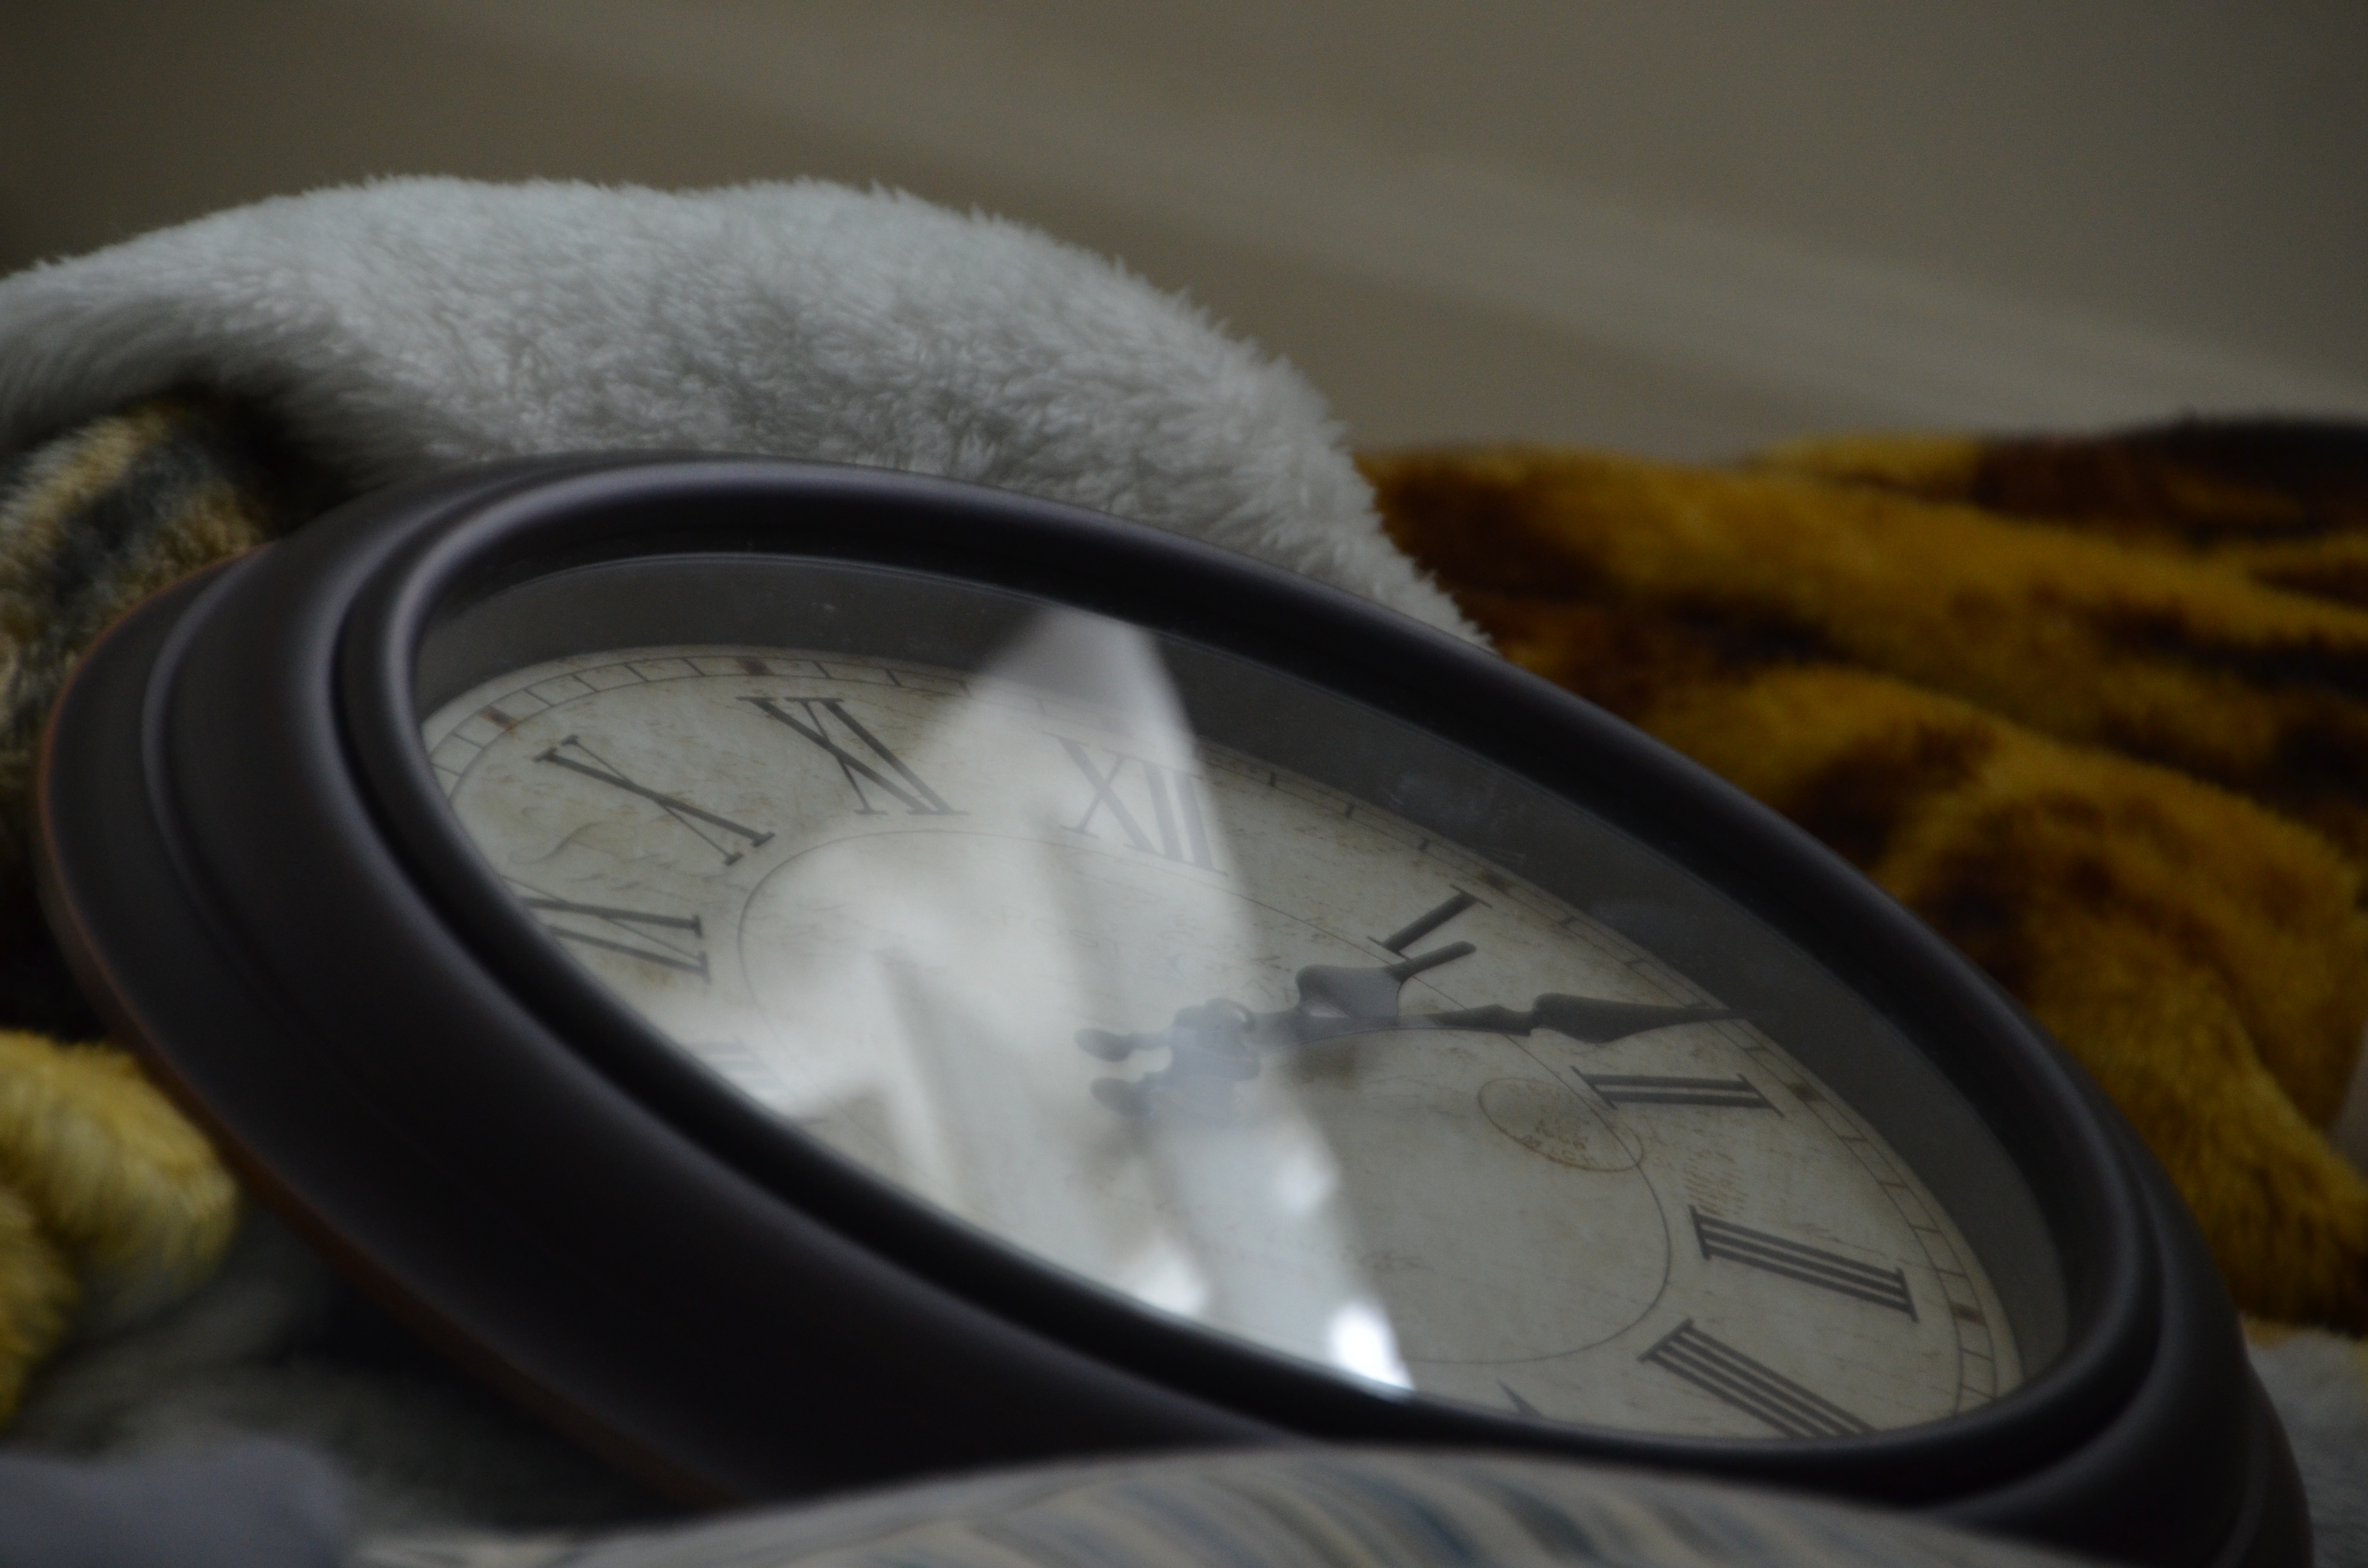
watch, hand, light, clock, time, hour, steering wheel, tire, timepiece, minute, mechanism, close up, sunglasses, eye, glasses, organ, clockwork, time indicating, tick, ticking, vision care, tock